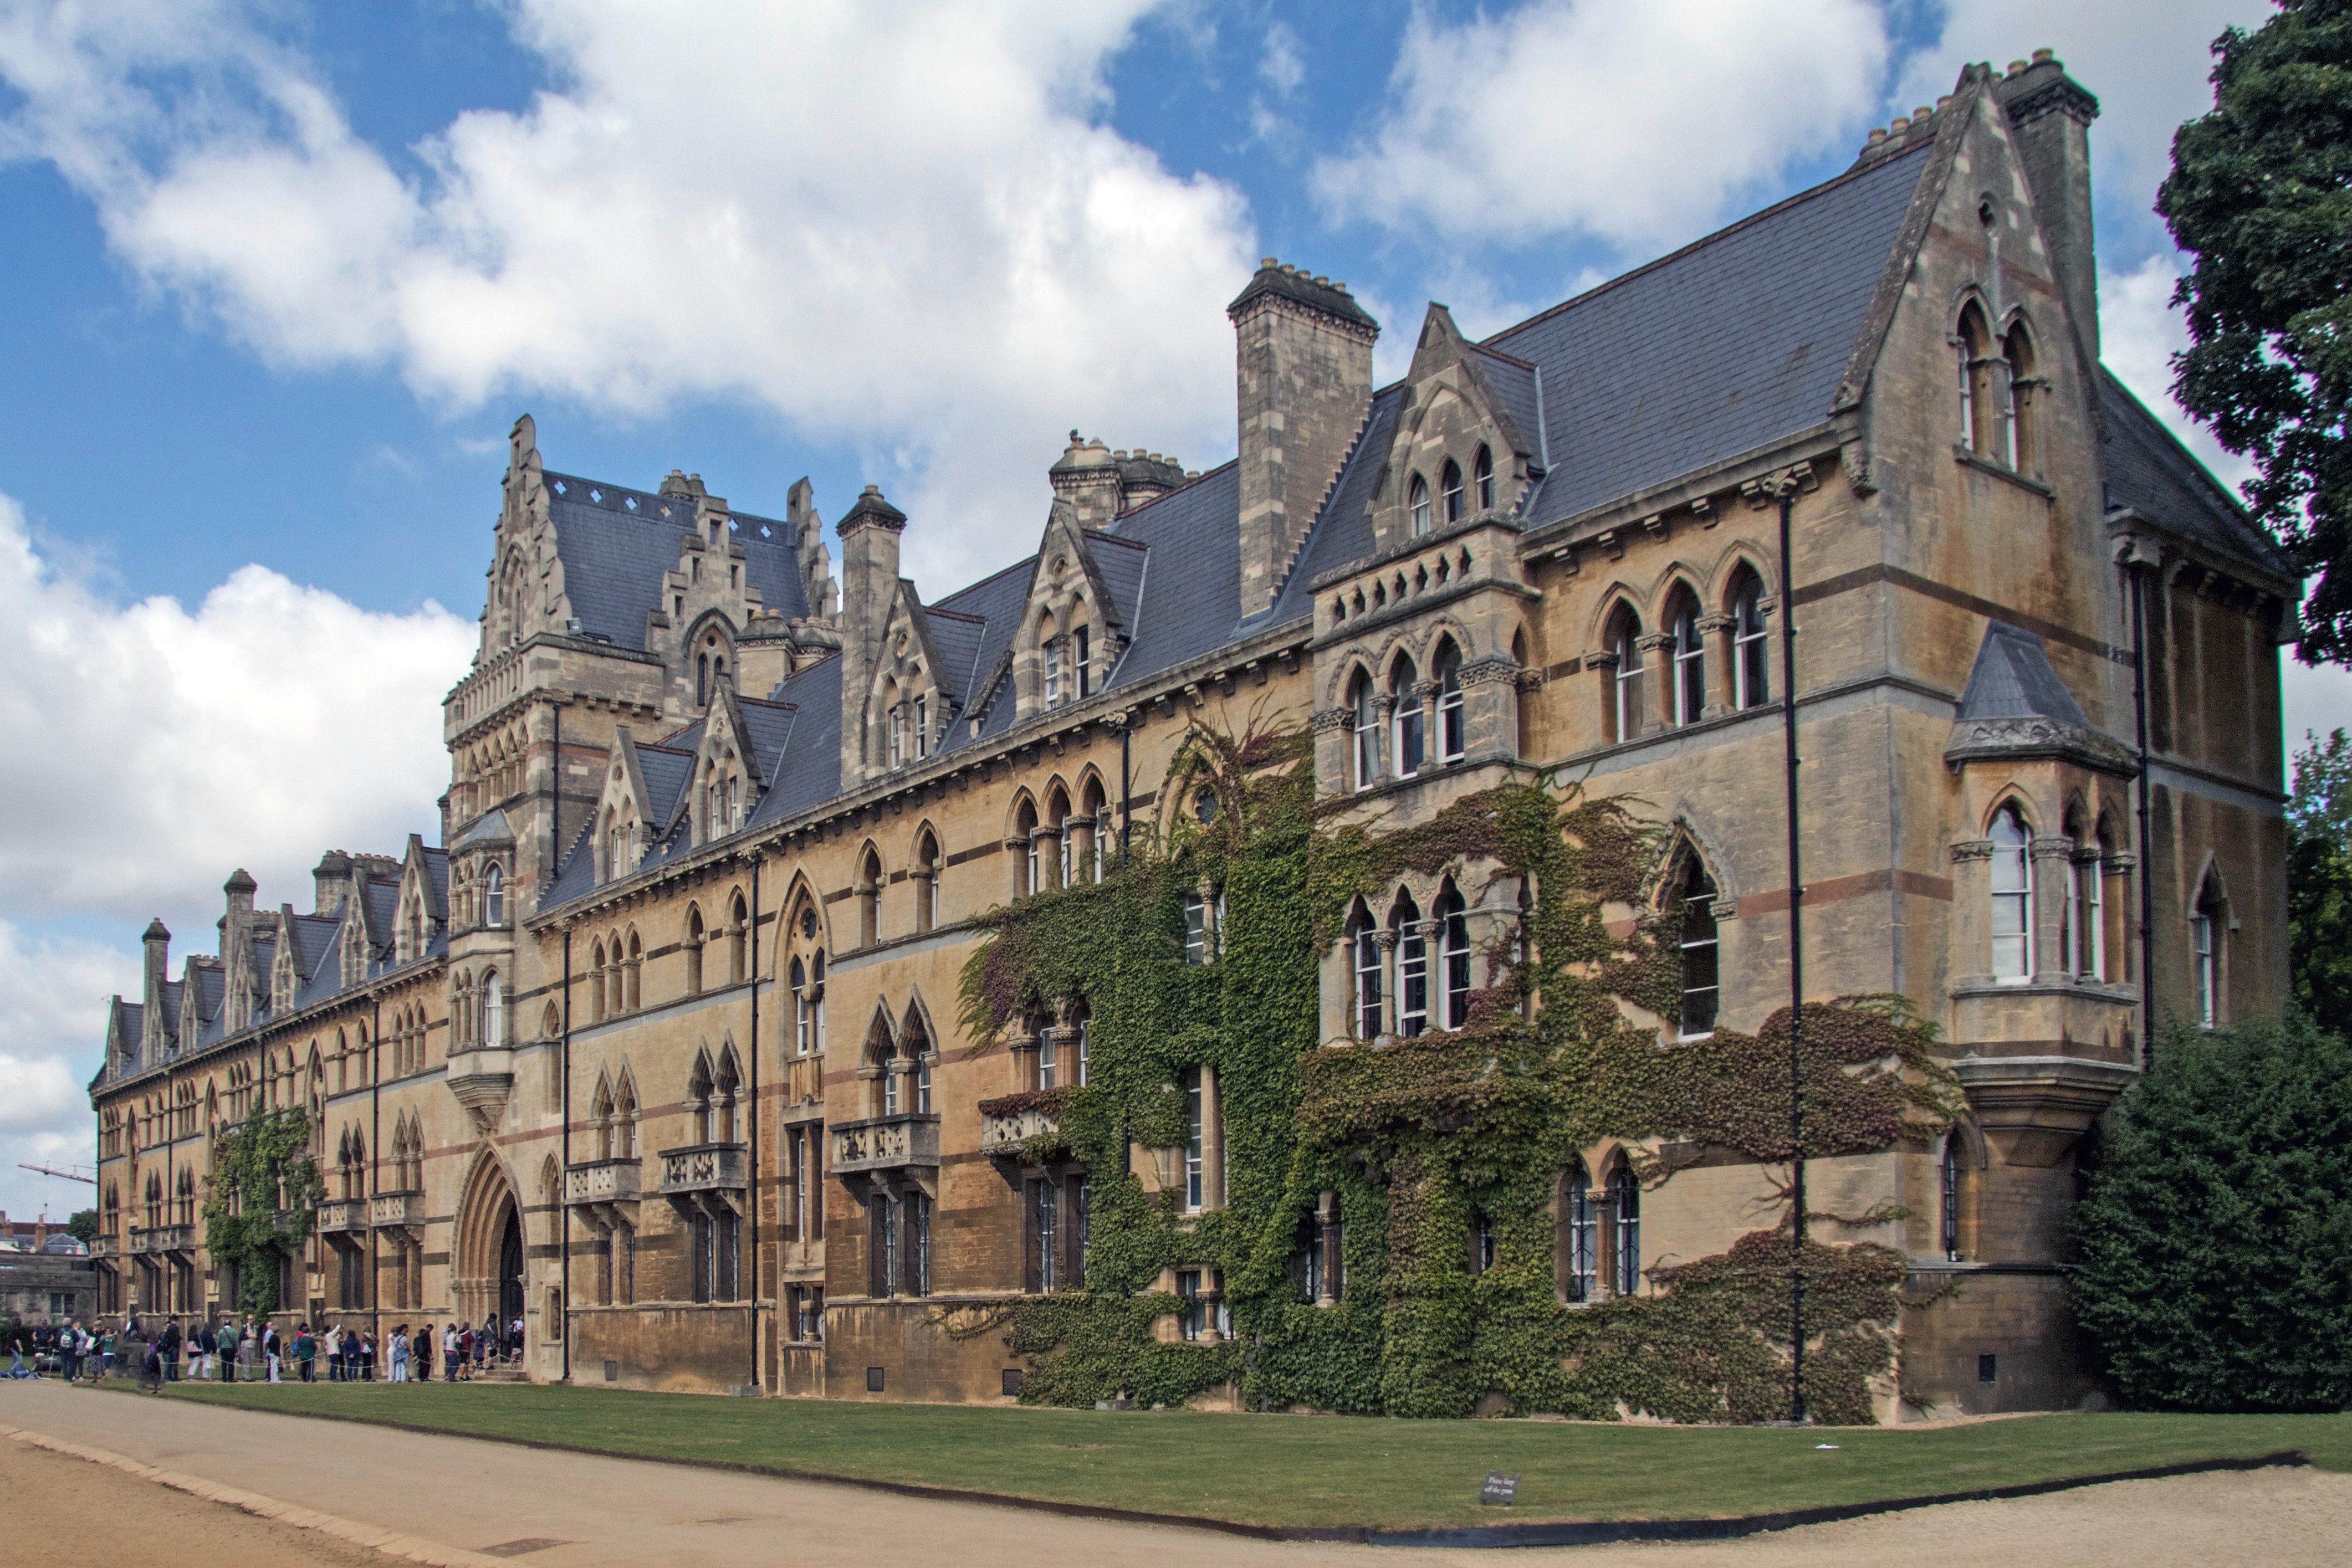
architecture, mansion, town, building, chateau, palace, castle, facade, property, waterway, england, estate, oxford, christchurch, college, neighbourhood, manor house, tours, stately home, meadow building, residential area